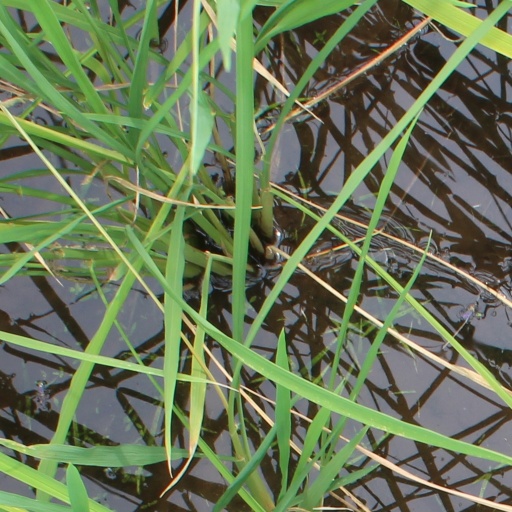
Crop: rice